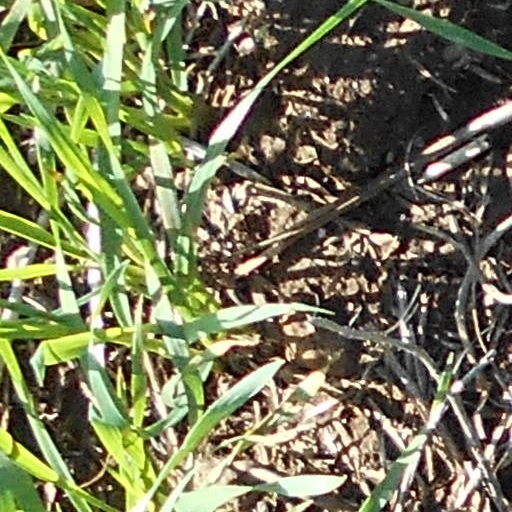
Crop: wheat